Emanuelle Goes to Dinosaur Land

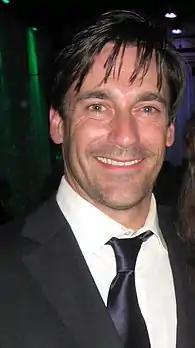
Jon Hamm received a nomination for the Primetime Emmy Award for Outstanding Guest Actor in a Comedy Series for his performance in this episode.

According to the Nielsen Media Research, "Emmanuelle Goes to Dinosaur Land" was watched by 4.996 million households in its original American broadcast. It earned a 2.5 rating/7 share in the 18–49 demographic. This means that it was seen by 2.5 percent of all 18- to 49-year-olds, and 7 percent of all 18- to 49-year-olds watching television at the time of the broadcast. This was a decrease from the previous episode, "The Moms", which was watched by 5.420 million American viewers. During its original broadcast, "Emmanuelle Goes to Dinosaur Land" ranked fourth in its 9:30 p.m. slot, behind ABC's "Grey's Anatomy", CBS' "", and Fox's "Fringe". Jon Hamm received a Primetime Emmy Award nomination for Outstanding Guest Actor in a Comedy Series at the 62nd Primetime Emmy Awards for his work in this episode, but lost it to actor Neil Patrick Harris for his guest appearance on "Glee". "Emmanuelle Goes to Dinosaur Land" received generally positive reviews from television critics.